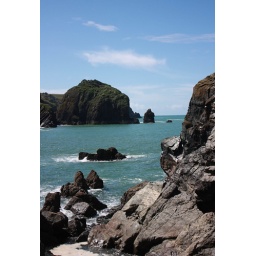
The only nice, blue sky in two weeks